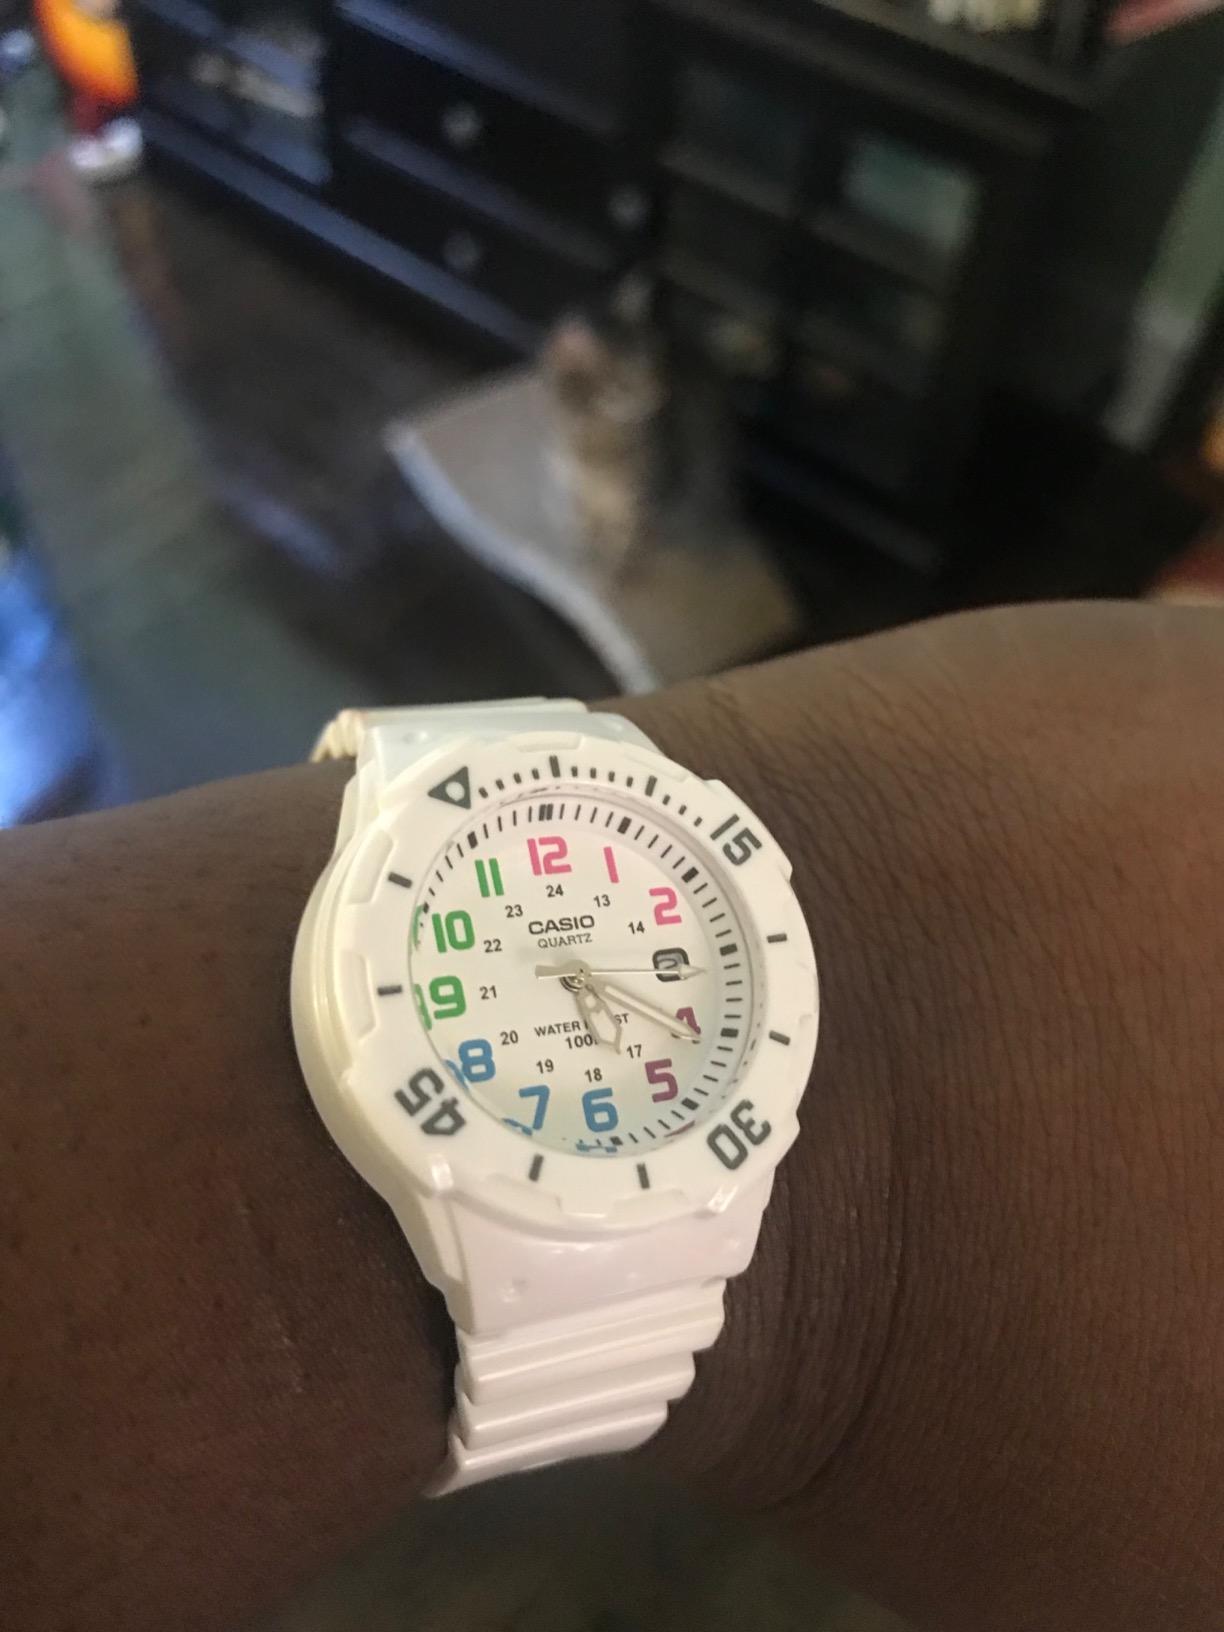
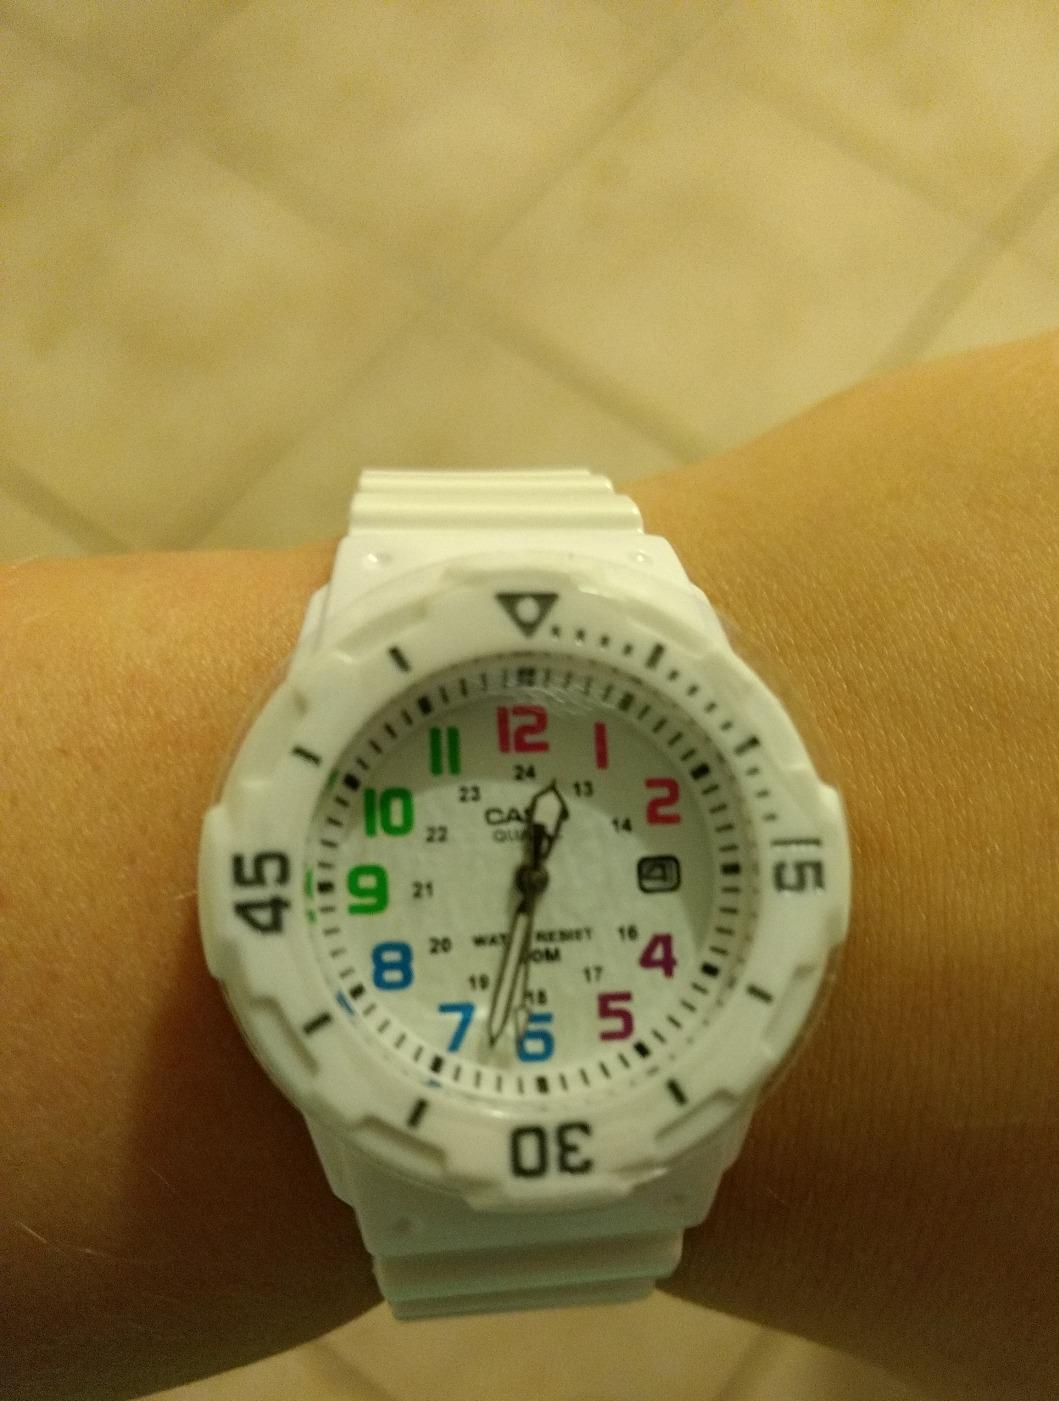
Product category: accessories_watch
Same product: yes